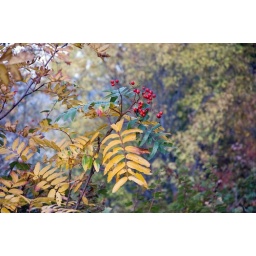
Red berries, yellow leaves against a green backround